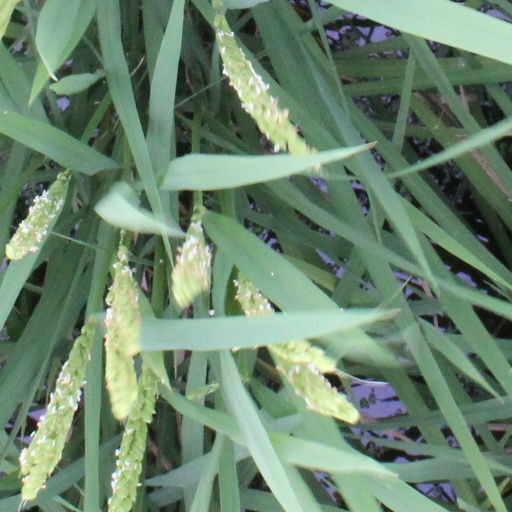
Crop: rice